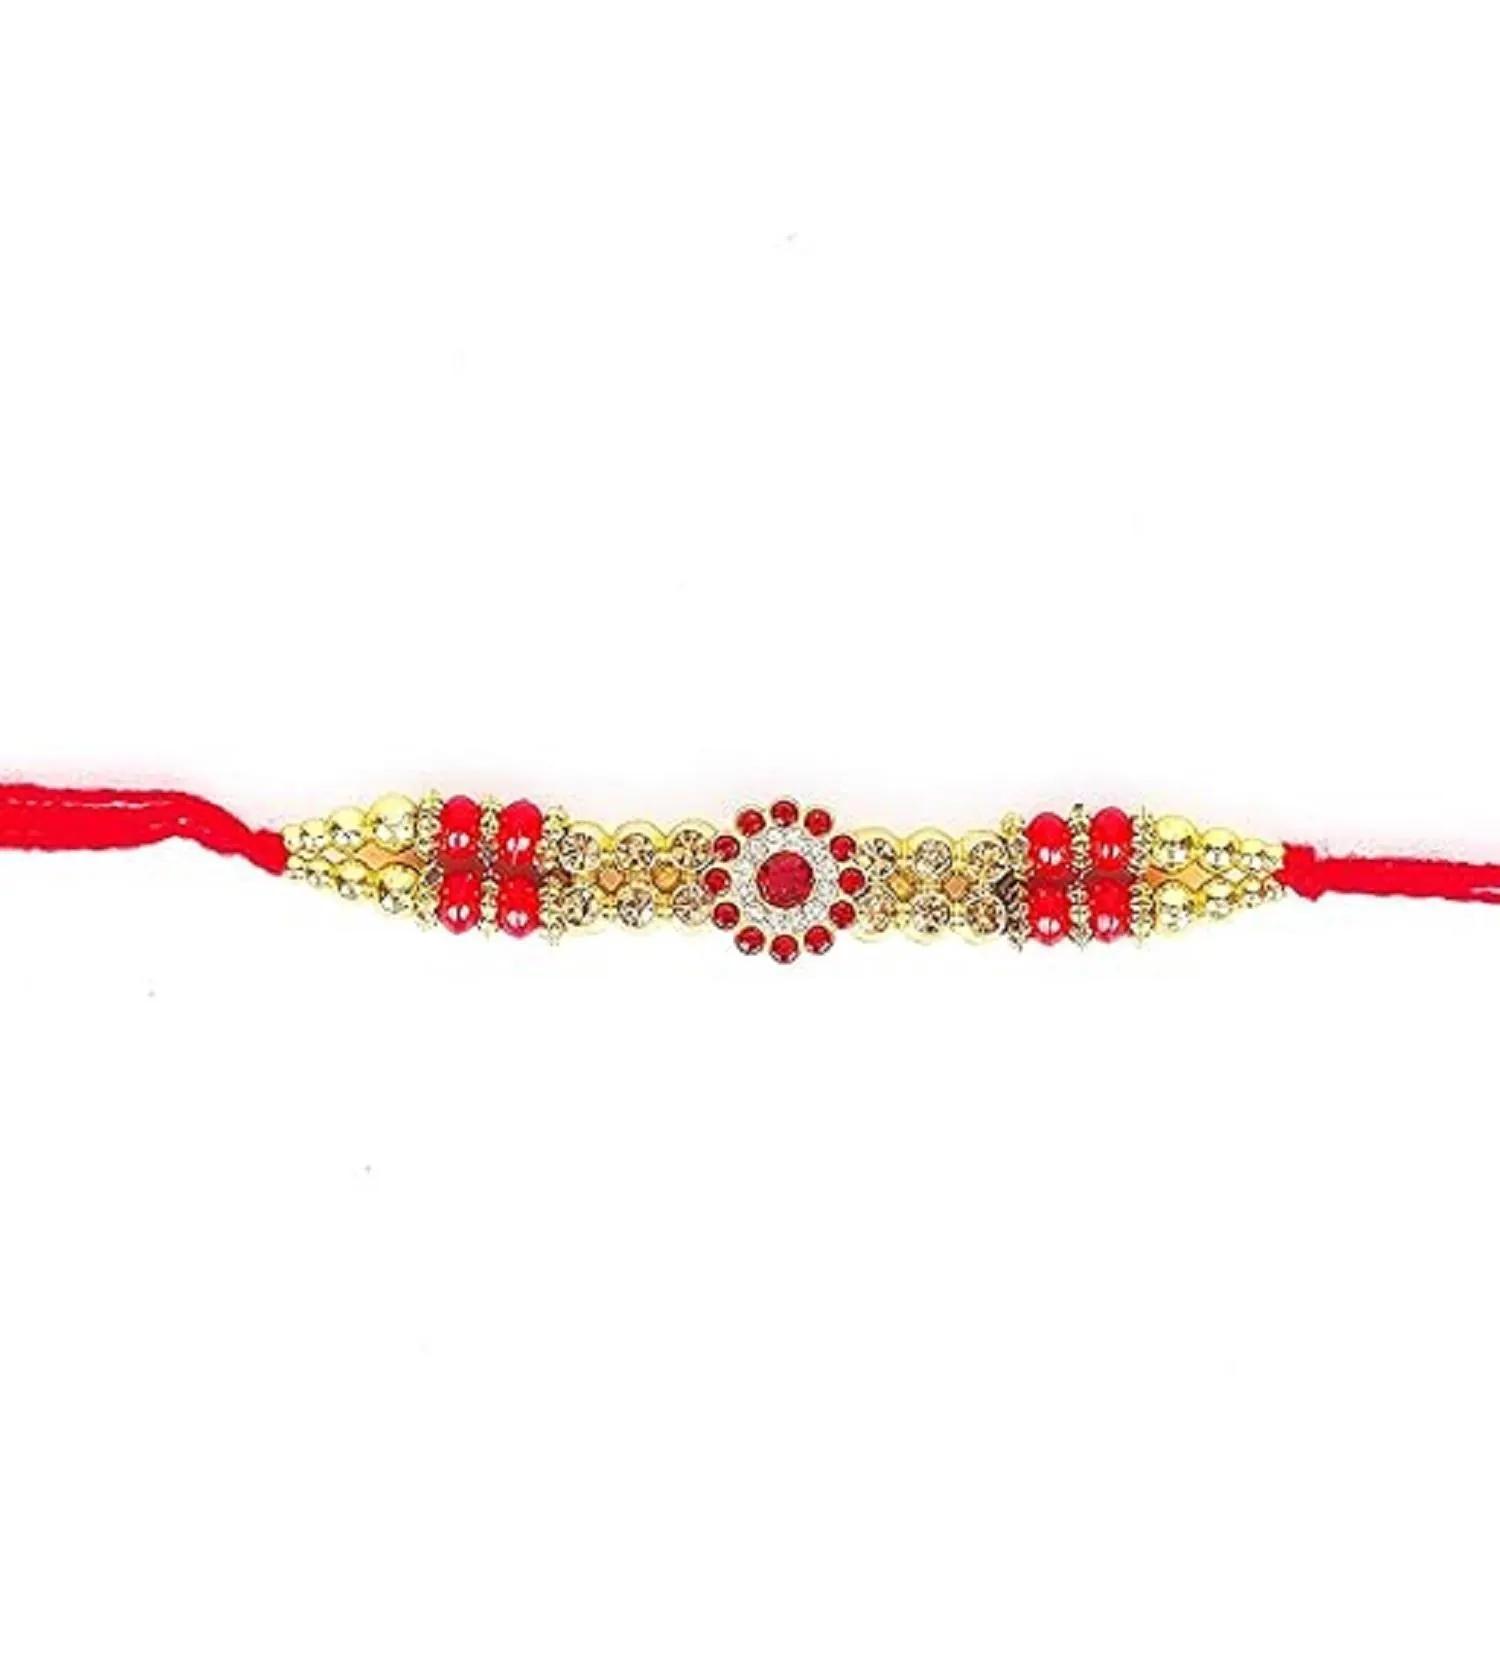
VIBRANCE Traditional Floral Rakhi for Raksha Bandhan.
Type: Rakhis
Brand: VIBRANCE
Price: Rs. 249
Raksha Bhandan is a celebration of the bond between a brother and sister. We specialize in creating unique rakhi designs for every brother and sister. Our rakhi collection ranges from traditional to modern designs, all of which are handcrafted with love and care. We strive to make each Raksha Bhandan special for our customers by providing the perfect rakhi for their loved ones. With our wide range of designs and styles, you can find the perfect rakhi for your brother or sister. Shop with us today to make your Raksha Bhandan magical. The design of the delivered product or parts of it may vary slightly from what is shown in the image. Raksha Bhandan is a celebration of the bond between a brother and sister. We specialize in creating unique rakhi designs for every brother and sister. Our rakhi collection ranges from traditional to modern designs, all of which are handcrafted with love and care. We strive to make each Raksha Bhandan special for our customers by providing the perfect rakhi for their loved ones. With our wide range of designs and styles, you can find the perfect rakhi for your brother or sister. Shop with us today to make your Raksha Bhandan magical. The design of the delivered product or parts of it may vary slightly from what is shown in the image. Raksha Bhandan is a celebration of the bond between a brother and sister. We specialize in creating unique rakhi designs for every brother and sister. Our rakhi collection ranges from traditional to modern designs, all of which are handcrafted with love and care. We strive to make each Raksha Bhandan special for our customers by providing the perfect rakhi for their loved ones. With our wide range of designs and styles, you can find the perfect rakhi for your brother or sister. Shop with us today to make your Raksha Bhandan magical. The design of the delivered product or parts of it may vary slightly from what is shown in the image.  Raksha Bhandan is a celebration of the bond between a brother and sister. We specialize in creating unique rakhi designs for every brother and sister. Our rakhi collection ranges from traditional to modern designs, all of which are handcrafted with love and care. We strive to make each Raksha Bhandan special for our customers by providing the perfect rakhi for their loved ones. With our wide range of designs and styles, you can find the perfect rakhi for your brother or sister. Shop with us today to make your Raksha Bhandan magical. The design of the delivered product or parts of it may vary slightly from what is shown in the image. 
Features: Hand crafted pearl and crystal studded rakhi Multicolor Rakhi,Special Multi colour Designer Rakhi for Brother / Bhabhi / Kids,Includes roli chawal and free greeting card,Rakshabandhan Special Card,Comes with Roli Chawal & Best Wishes Greeting Card in best packaging